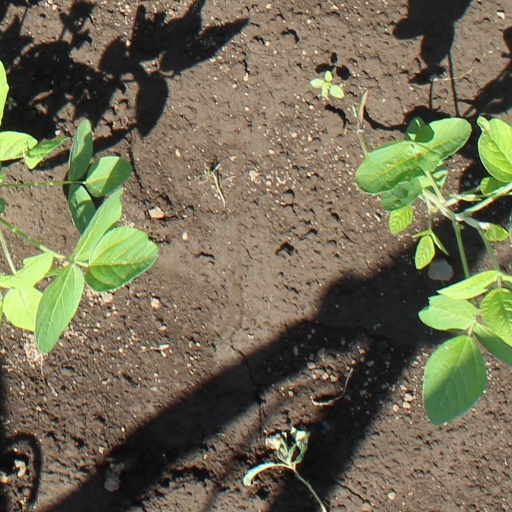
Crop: soybean